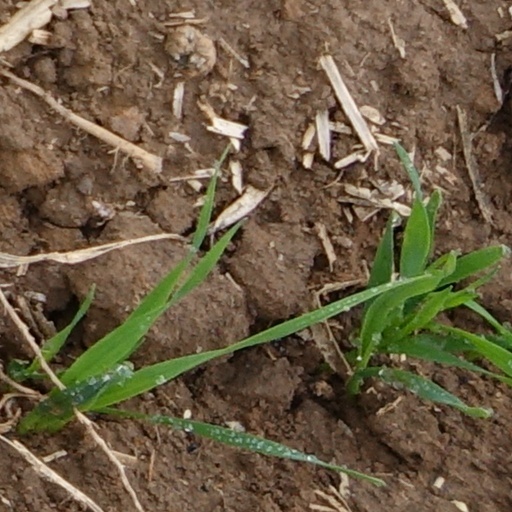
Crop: wheat